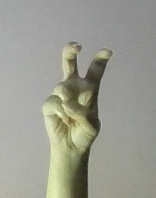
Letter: toot